Thorvald Lammers

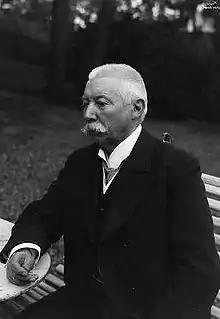
An elderly man with short white hair and a large white moustache, wearing a dark jacket, sits on a wooden bench on grass with trees in the background. He is facing to the left and looking slightly downwards.

Thorvald Lammers (15 January 1841 – 8 February 1922) was a Norwegian baritone singer, choral conductor, composer, and biographer.